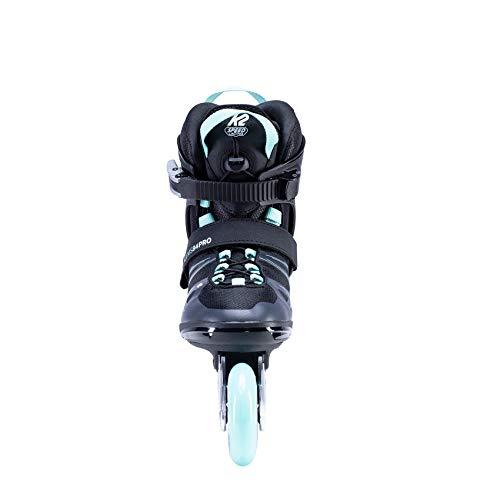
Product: K2 Skate Alexis 84 Pro Inline Skate
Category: Sports & Outdoors | Outdoor Recreation | Skates, Skateboards & Scooters | Inline & Roller Skating | Inline Skates
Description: High-performance wheels - 84mm wheels and ABEC 5 bearings are the perfect combination for safe speed with the right amount of spin.
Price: $153.67
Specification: Product Dimensions:         22.8 x 14.6 x 5.1 inches    |Shipping Weight: 8.2 pounds (View shipping rates and policies)|ASIN: B07X85LQ7L|Item model number: 30E0114.1.1.105|    #563    in Inline Skates